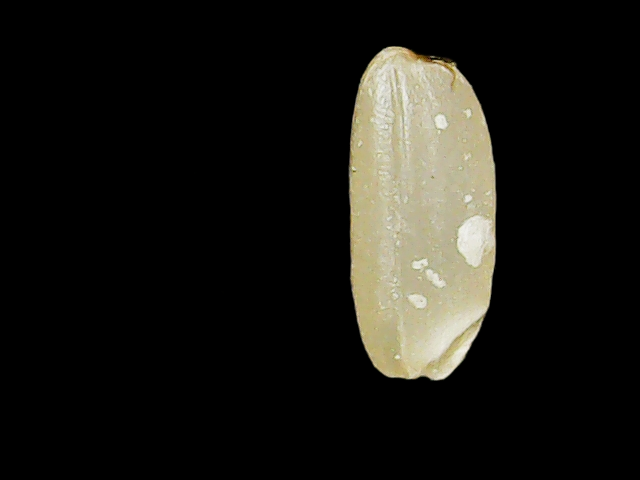
Rice variety: Binadhan17